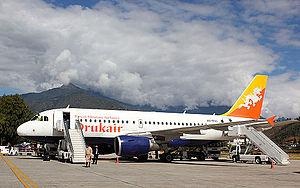
Druk Air est la compagnie aérienne nationale du Bhoutan, opérant dans 7 aéroports.